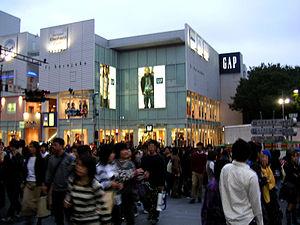
Centre d'Harajuku.
Harajuku est un quartier faisant partie de l'arrondissement de Shibuya à Tokyo.